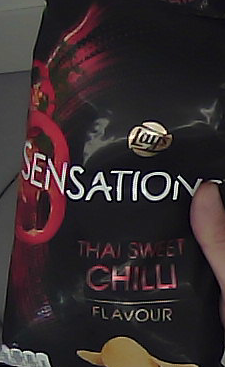
Product: lays_chill